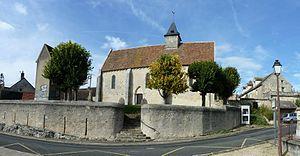
Église Saint-Mammes de Montarlot, (Classé, 1908) Cet édifice d'une grande simplicité présente une originalité: entre la nef et le chœur s'élève un clocher carré, tout de pierre sans ouverture. Il est à l'origine surmonté d'un beffroi du XIIIè siècle. Le poids excessif de l'ensemble nécessite un étayage formé de quatre colonnes. This building is indexed in the Base Mérimée, a database of architectural heritage maintained by the French Ministry of Culture,
L'église Saint-Mammes est une église catholique située à Montarlot, en France.
Cet article recense les monuments historiques français classés en 1908.
Cet article recense les monuments historiques de l'ouest de la Seine-et-Marne, en France.